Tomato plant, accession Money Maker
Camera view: bottom (45 deg); turntable rotation: 180 degrees
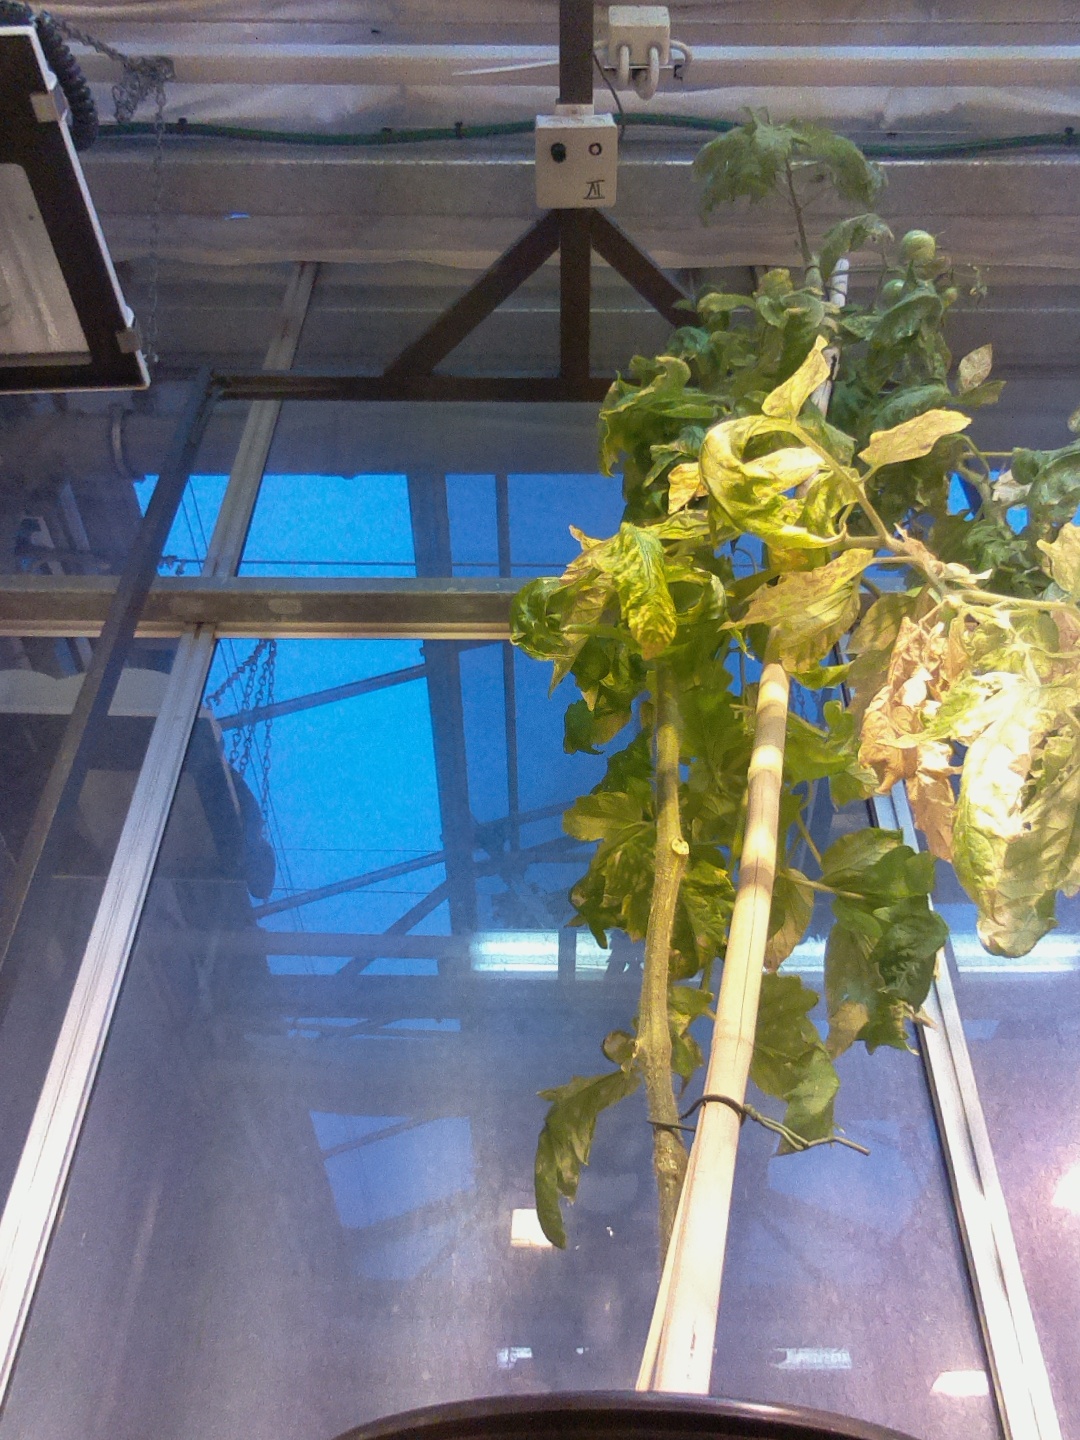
BBCH growth stage 79: 90% -100% of final fruit size